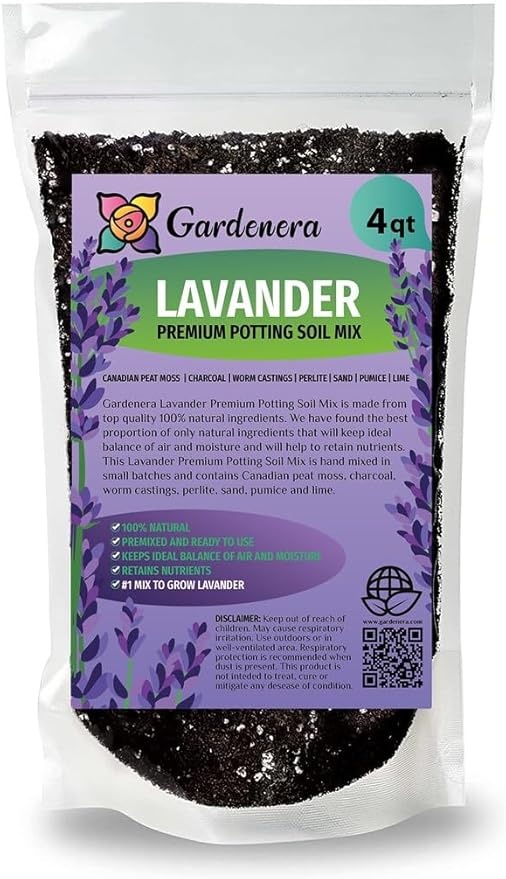
Premium Organic Lavender Mix by Gardenera - Elevate Your Plant Care Routine - 4 QUARTS
About This 🌿 Exceptional Growing Medium: Our Lavender Potting Mix is meticulously crafted with premium ingredients like Canadian Peat Moss, Charcoal, Worm Castings, Perlite, Sand, Pumice, and Lime, providing the ideal balance of nutrients and moisture for optimal Lavender growth. 🌸 Abundant Blooms: Experience the beauty of Lavender in full bloom with our potting mix, as it promotes healthy growth and vibrant flower production, creating a stunning display of color and fragrance in your garden. 🌸 Abundant Blooms: Experience the beauty of Lavender in full bloom with our potting mix, as it promotes healthy growth and vibrant flower production, creating a stunning display of color and fragrance in your garden. 🌱 Nutrient-Rich Blend: The addition of Worm Castings enriches the soil, delivering essential nutrients to your Lavender plants and enhancing their overall health and vitality. 🌬️ Improved Air Circulation: Perlite, Sand, and Pumice in our mix provide excellent drainage and aeration, preventing waterlogging and promoting healthy root development for robust Lavender plants. 🧪 pH Balance: Our potting mix incorporates Lime to maintain a balanced pH level, ensuring your Lavender plants can efficiently absorb nutrients and thrive in their growing environment. 🌿 Versatile Applications: Gardenera Premium Lavender Potting Mix is suitable for various Lavender species and varieties, whether you grow them in containers, raised beds, or garden landscapes. ✨ High-Quality Ingredients: We handpick and carefully source each ingredient to maintain the highest standards of quality, providing you with a premium potting mix that guarantees the best results for your Lavender plants. 🏡 Indoor and Outdoor Use: Our potting mix is suitable for both indoor and outdoor Lavender cultivation, giving you the flexibility to grow these beautiful plants in your garden or as houseplants. 🌱 Gardenera Assurance: Trust in the Gardenera brand, known for its commitment to excellence and passion for plant care. Our Lavender Potting Mix reflects our dedication to providing superior products that help you achieve remarkable gardening success. Overview Brand : Gardenera Style : Garden,Peat Moss,Potting Mix Item Volume : 4 Quarts
Brand: Gardenera
Category: Home & Garden > Lawn & Garden > Gardening > Sands & Soils > Soil